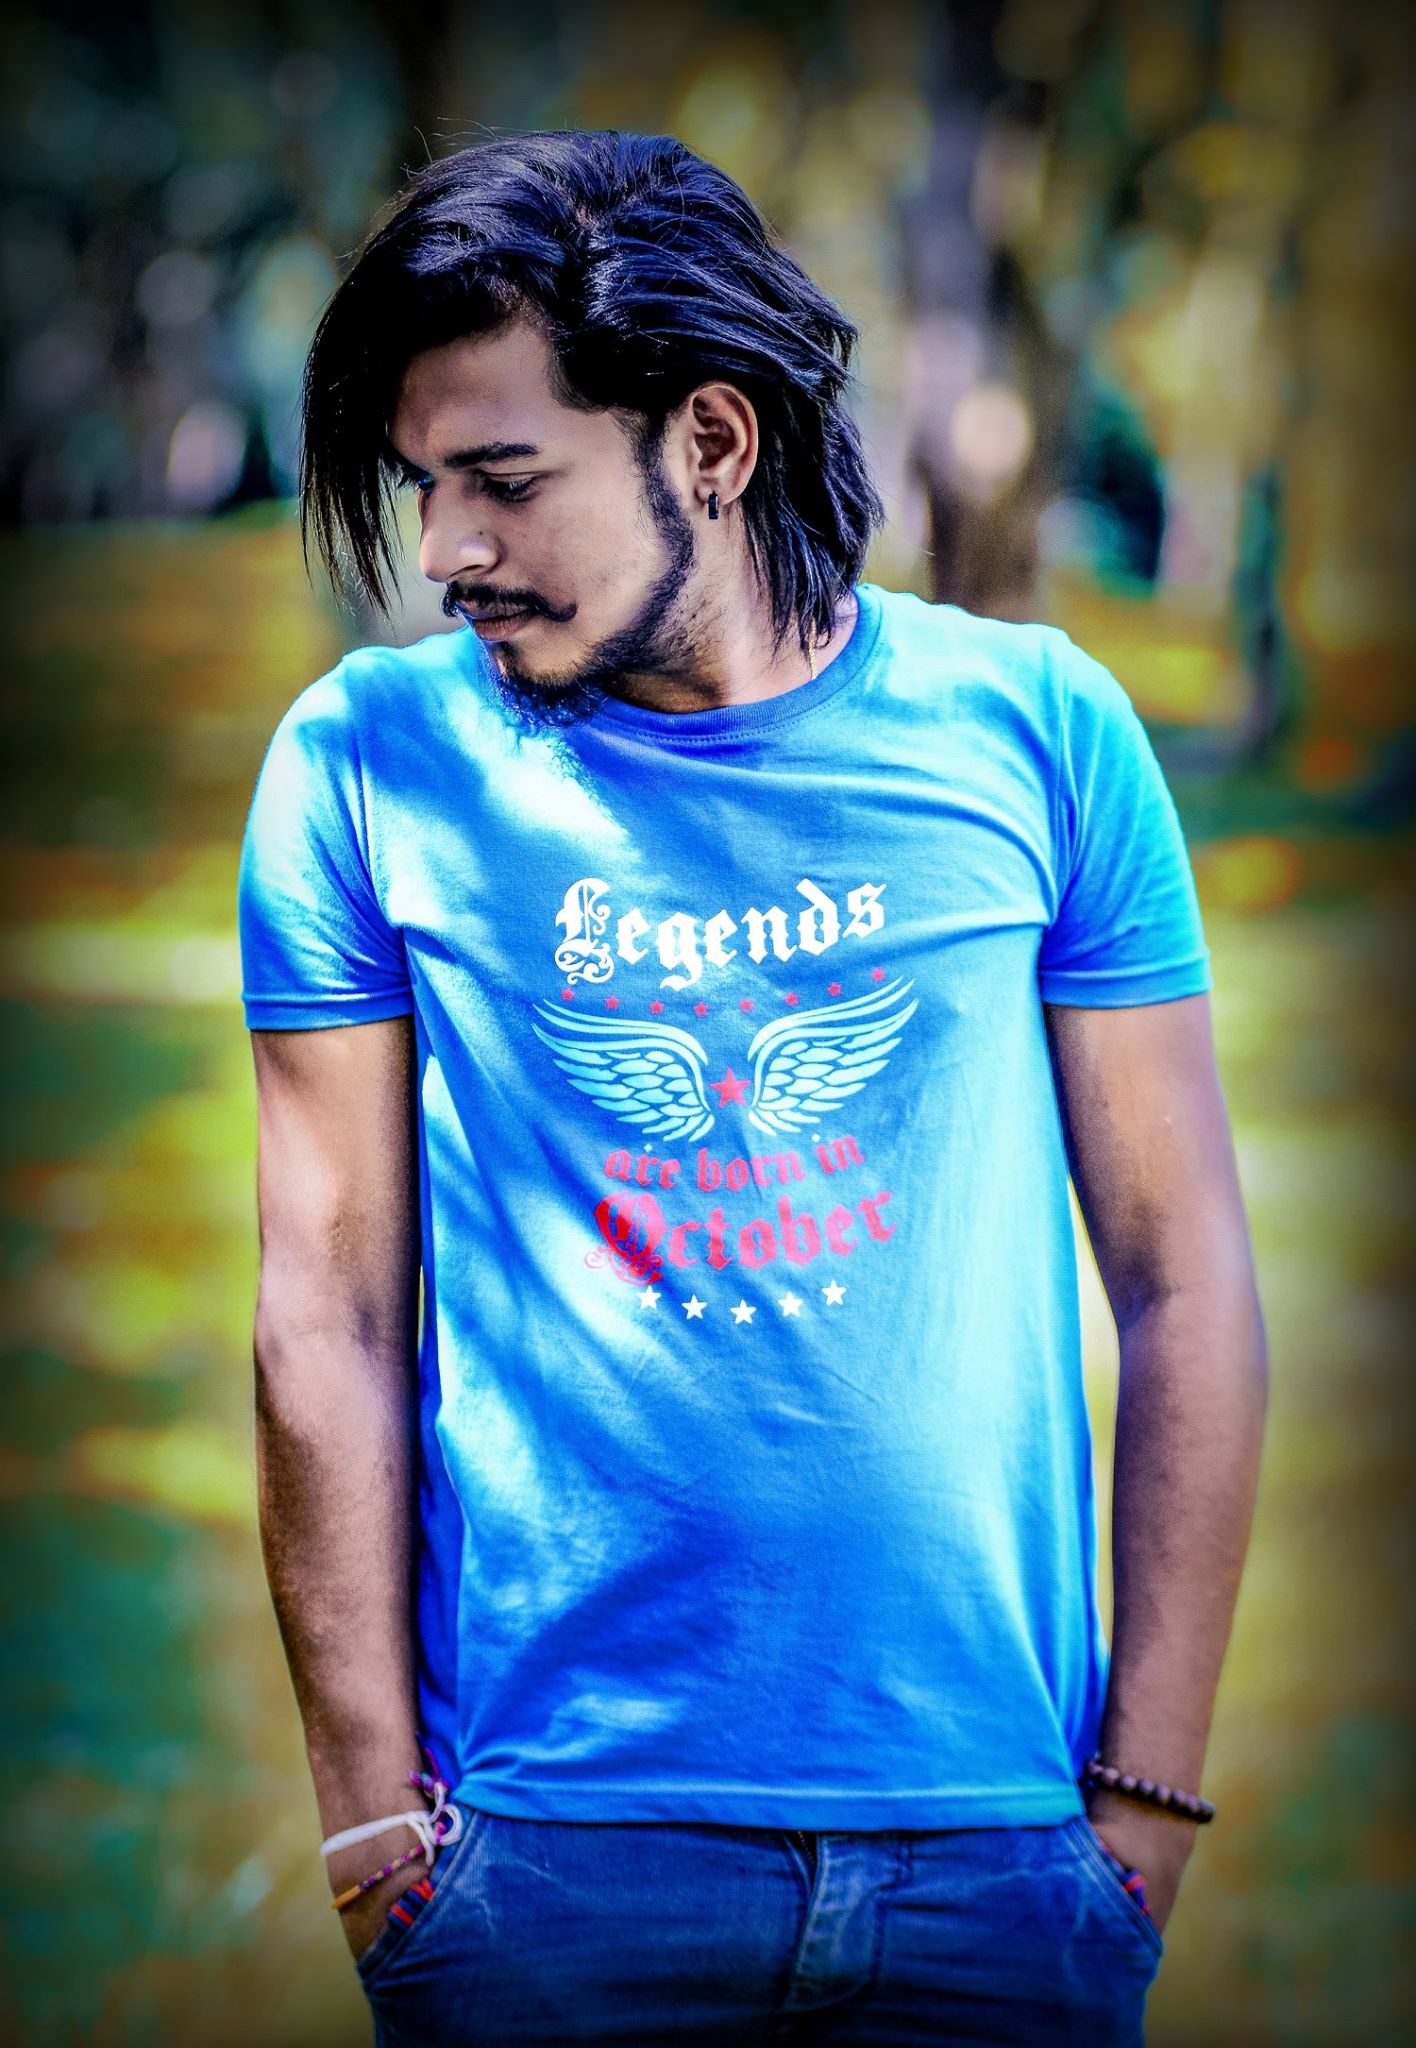
photographer, blue, clothing, t shirt, standing, shoulder, cool, girl, human, electric blue, black hair, fun, long hair, photo shoot, model, smile, jeans, neck, product, leisure